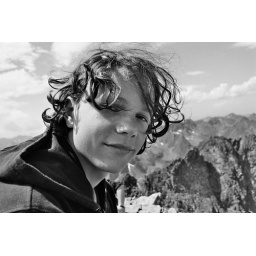
A friend portraied in black and white on top of the mountain Hochgolling near Schladming, Austria.